Seignosse

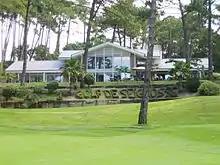
Seignosse golf course

Seignosse has an 18-hole golf course. The course extends over 70 ha and was designed by the French golf architect Pierre Thévenin and the American golf architect Robert van Hagge in 1989. The course (Par 72 of 6 124 m) rated as the best course in France by British golf operators, is set in a huge, undulating area planted with pines and cork oaks.